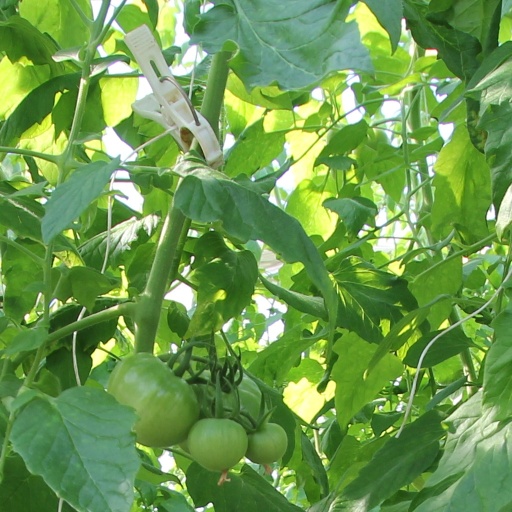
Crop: tomato